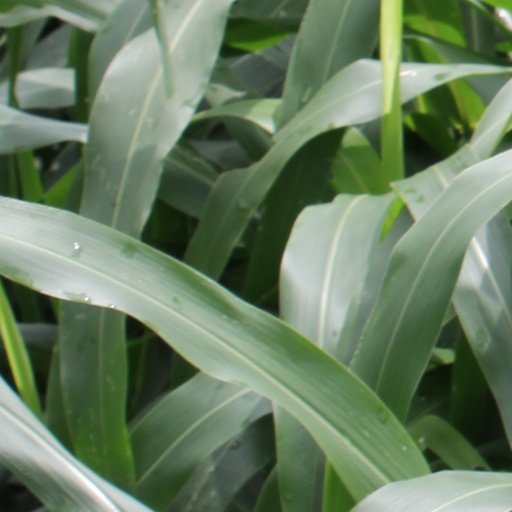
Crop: sorghum